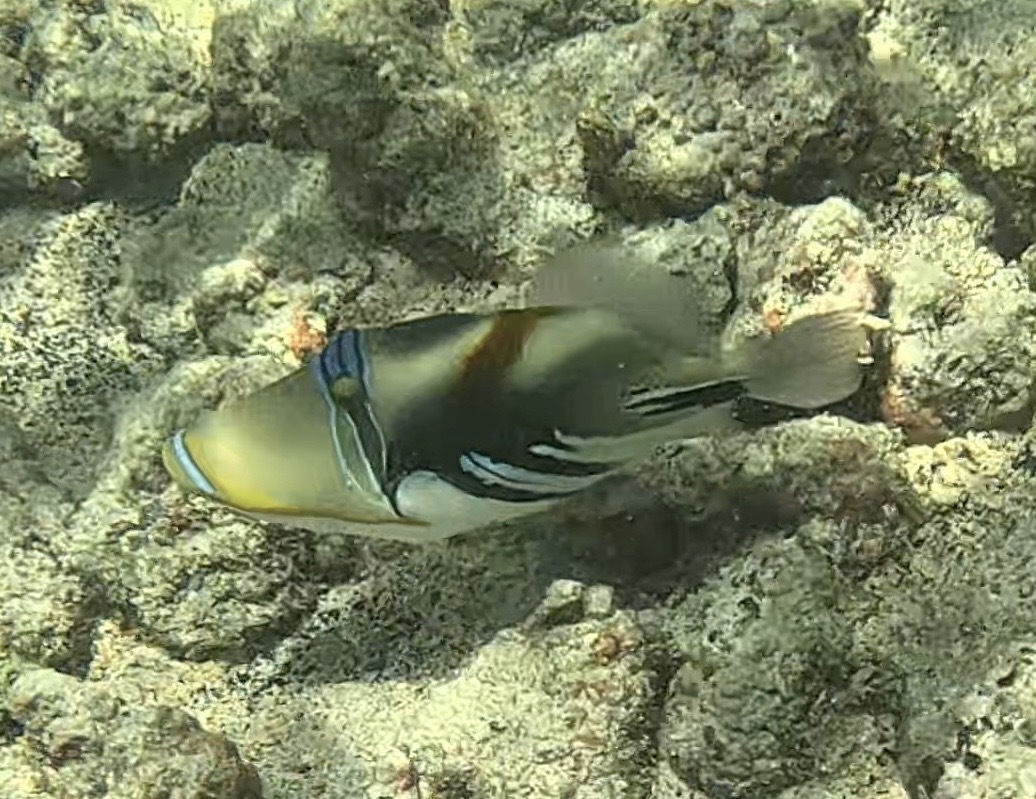
Rhinecanthus aculeatus (Lagoon Triggerfish)